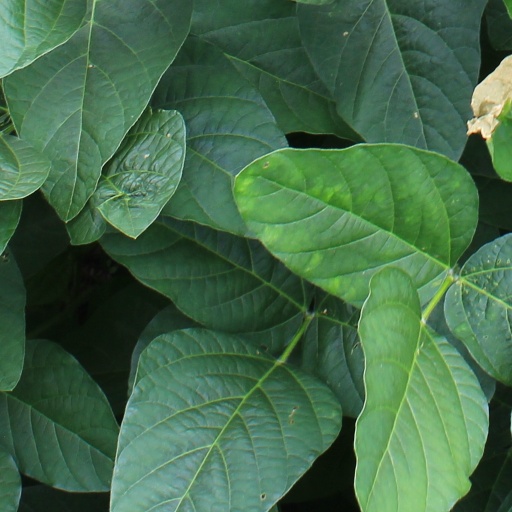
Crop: soybean